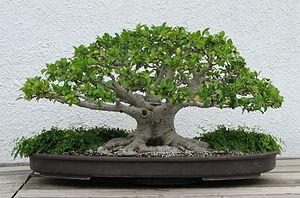
Ficus est un genre dans la famille des Moraceae, représenté par des arbres, des arbustes ou des lianes. Avec plus de 750 espèces connues il s'agit, avec Dorstenia, d'un des principaux genres de sa famille. Ce sont principalement des plantes tropicales dont toutes ont en commun de produire des inflorescences et infrutescences particulières, les sycones ou figues.